Secretariat-General of the European Commission

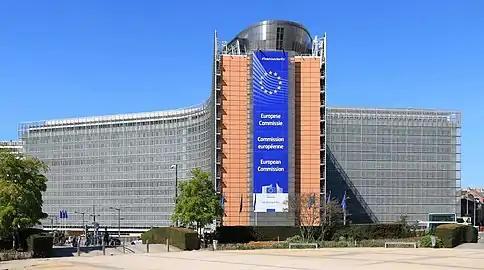
The Berlaymont Building in Brussels, headquarters of the Secretariat-General of the European Commission

The Secretariat-General (SG) is a service department of the European Commission. The SG is based in the Berlaymont in Brussels (Belgium). The SG supports the whole of the Commission, and in particular the 27 Commissioners. The head of the SG is the Secretary-General of the European Commission.